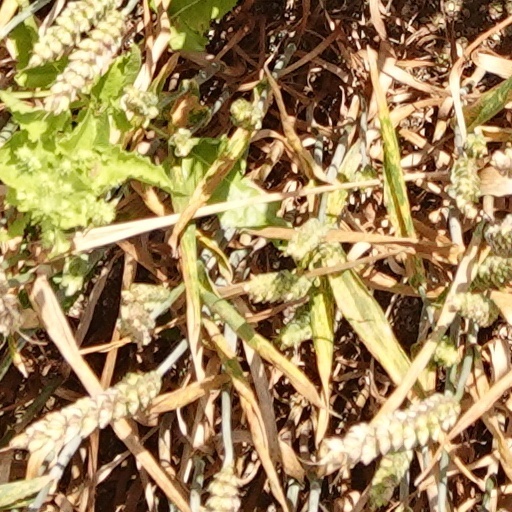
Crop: wheat